Alcine

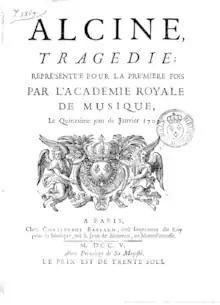
Title page of the original score

Alcine (English: "Alcina") is an opera by the French composer André Campra. It takes the form of a "tragédie en musique" in a prologue and five acts. The libretto, by Antoine Danchet, is based on cantos IV, VI and VII of Ariosto's epic poem "Orlando furioso" and tells of the love of the enchantress Alcine for the paladin Astolphe (Astolfo).